Wanda Jackson

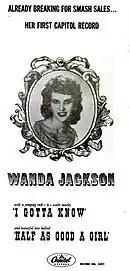
"Billboard" advertisement, July 21, 1956

In 1956, Decca Records released Jackson from her contract. With Hank Thompson's help, she secured a new contract with Capitol Records the same year. At her first Capitol recording session, Jackson cut two country songs and one rock and roll selection. One song, "I Gotta Know", incorporated elements of both country and rock. According to Jackson, the song's mixture of rock allowed her to get acquainted with the genre. Released as a single in 1956, "I Gotta Know" became Jackson's second commercially successful release, peaking at number 15 on the "Billboard" country and western sides chart. Jackson continued recording rock and roll music under her Capitol contract and was given full permission to do so by producer Ken Nelson. Jackson also composed several of her Capitol recordings, including "Baby Loves Him", "Cool Love" and "Mean Mean Man". She continued recording country music as well, often putting each style on either side of a single release.